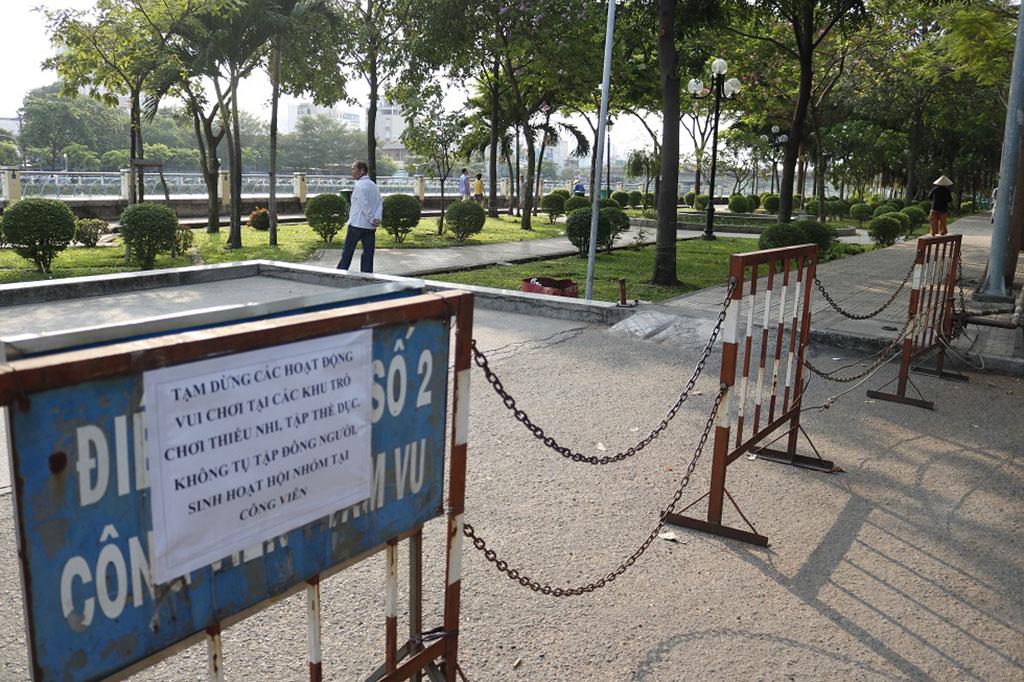
người đàn ông đang đứng mặc áo sơ mi trắng và quần tây đen